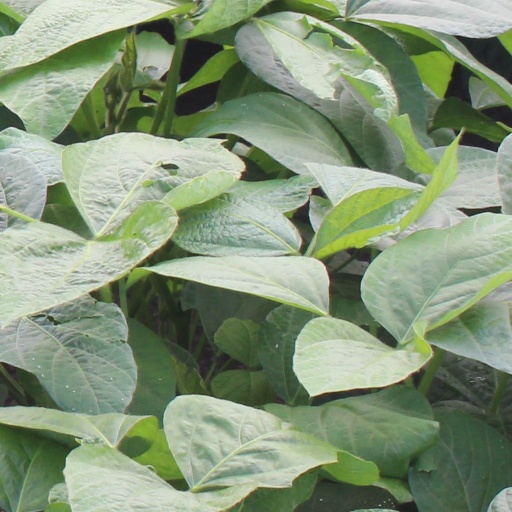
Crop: soybean